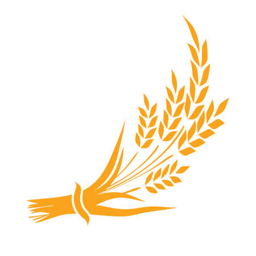
ears and grains of wheat on a white background